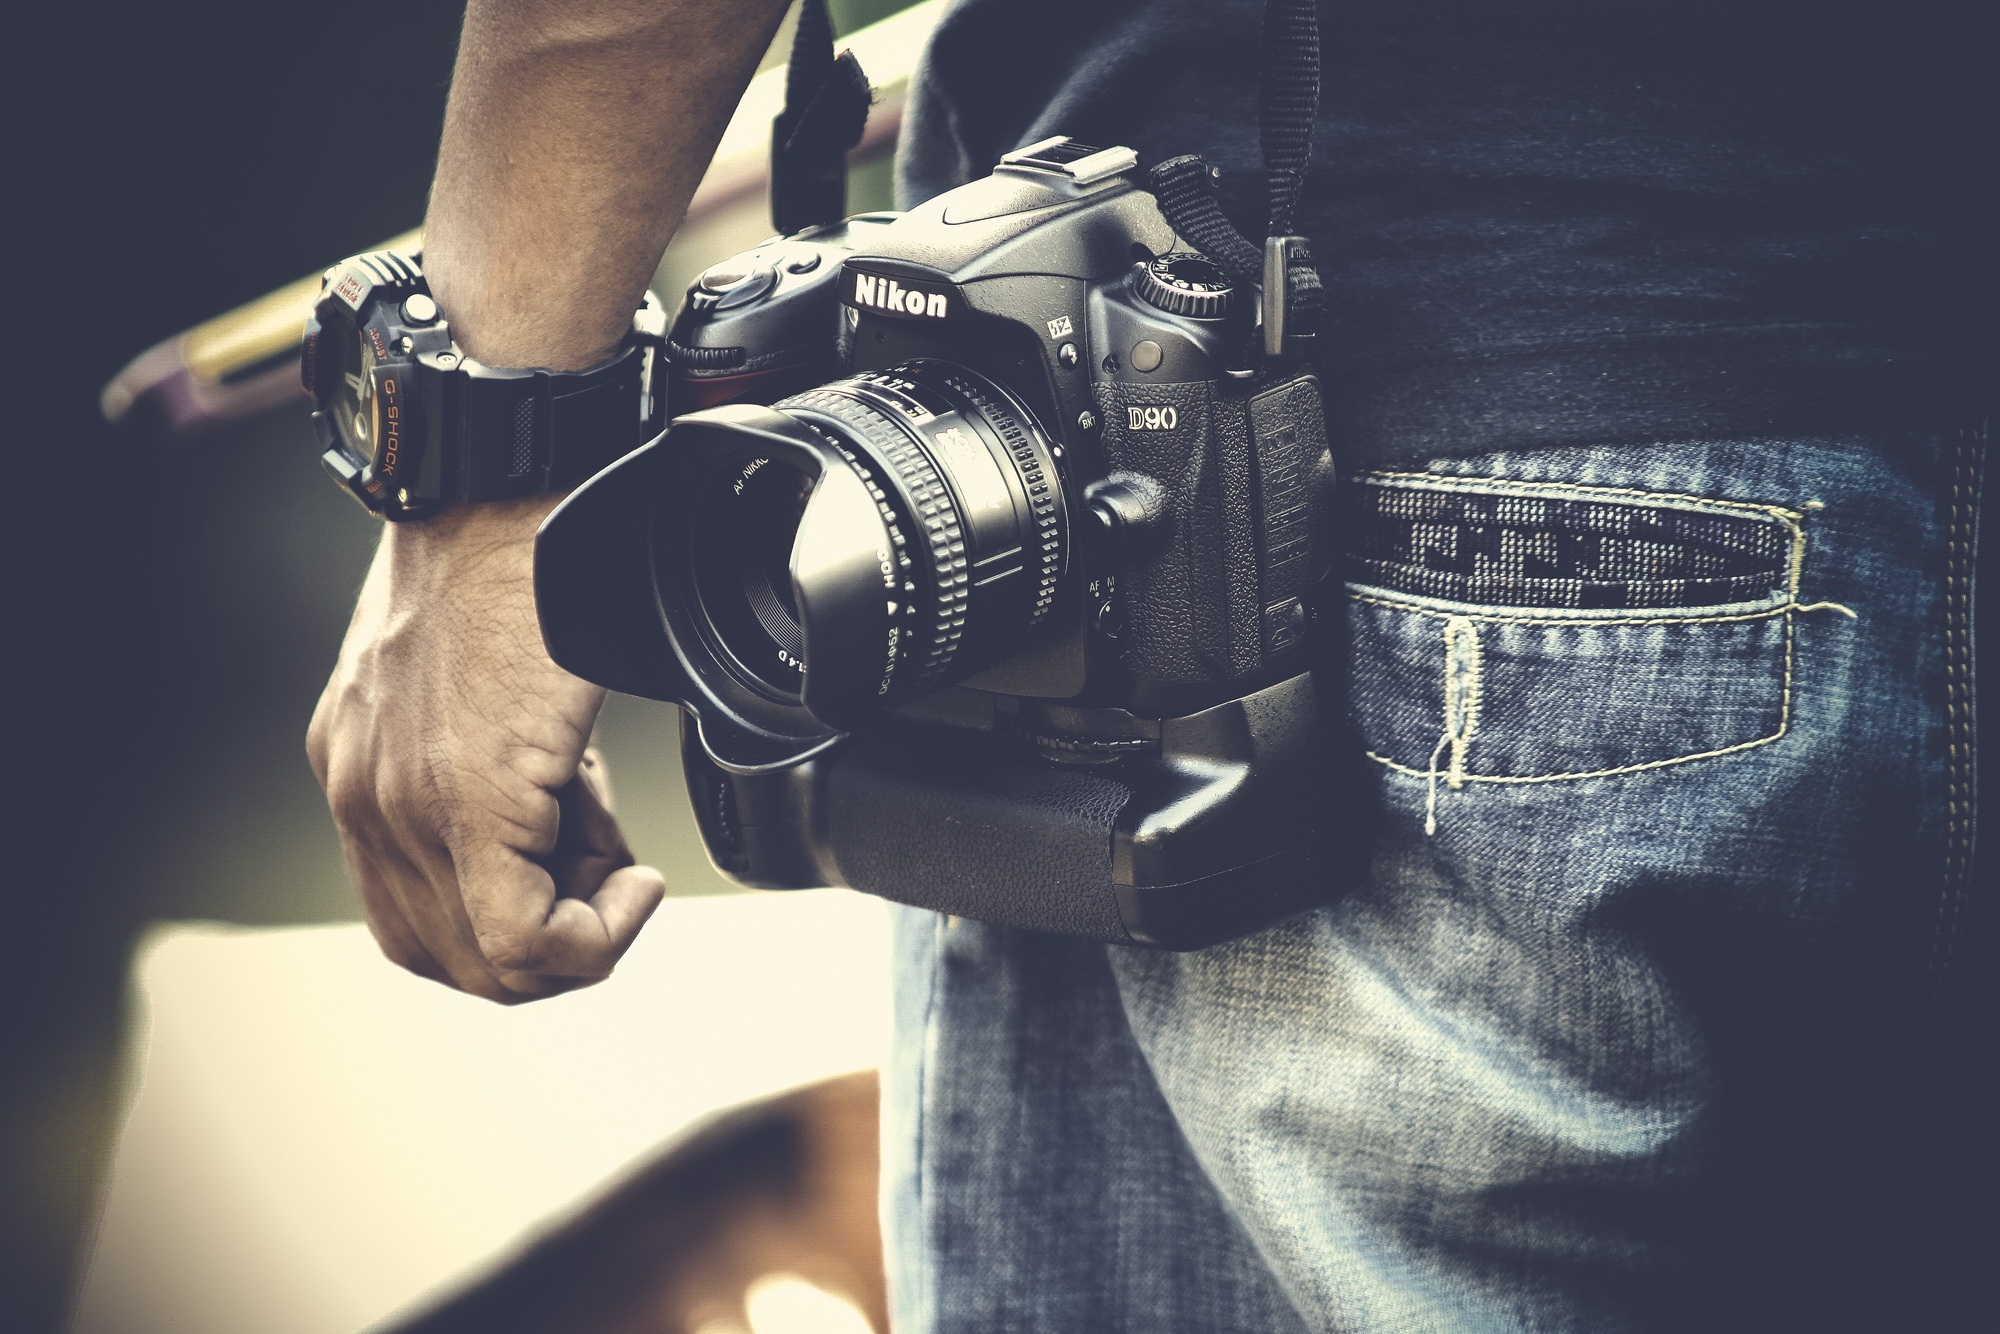
photograph, black, clothing, image, photography, hand, single lens reflex camera, cool